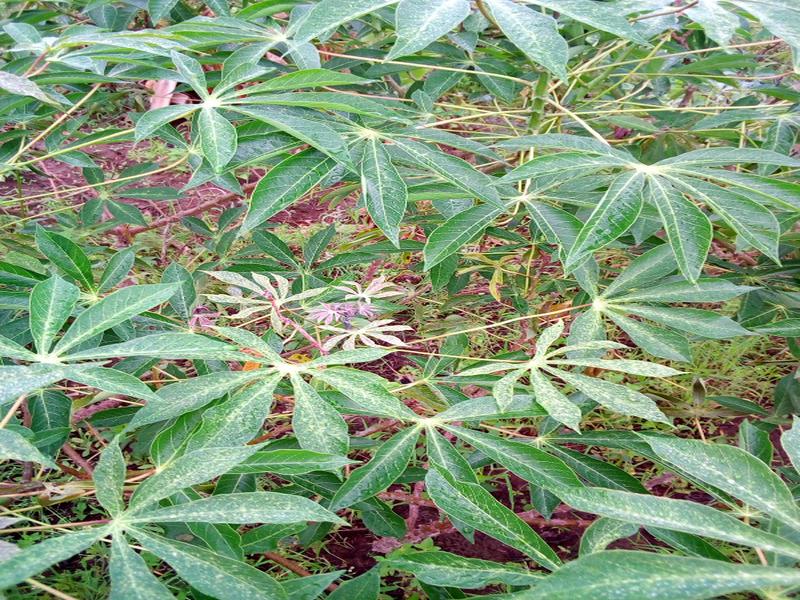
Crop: cassava
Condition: green_mottle